A Thousand Billion Dollars

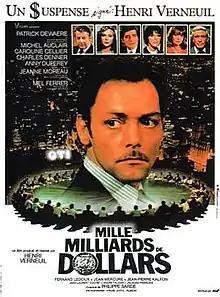
Theatrical release poster

A Thousand Billion Dollars is a 1982 French thriller film directed by Henri Verneuil and starring Patrick Dewaere. It tells the story of a young French journalist who discovers how an American company is using assassinations and other criminal methods to take over French industries.